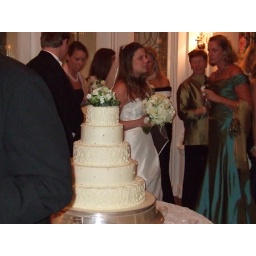
Fayre arrives at reception; Terri Grefer in blue dress